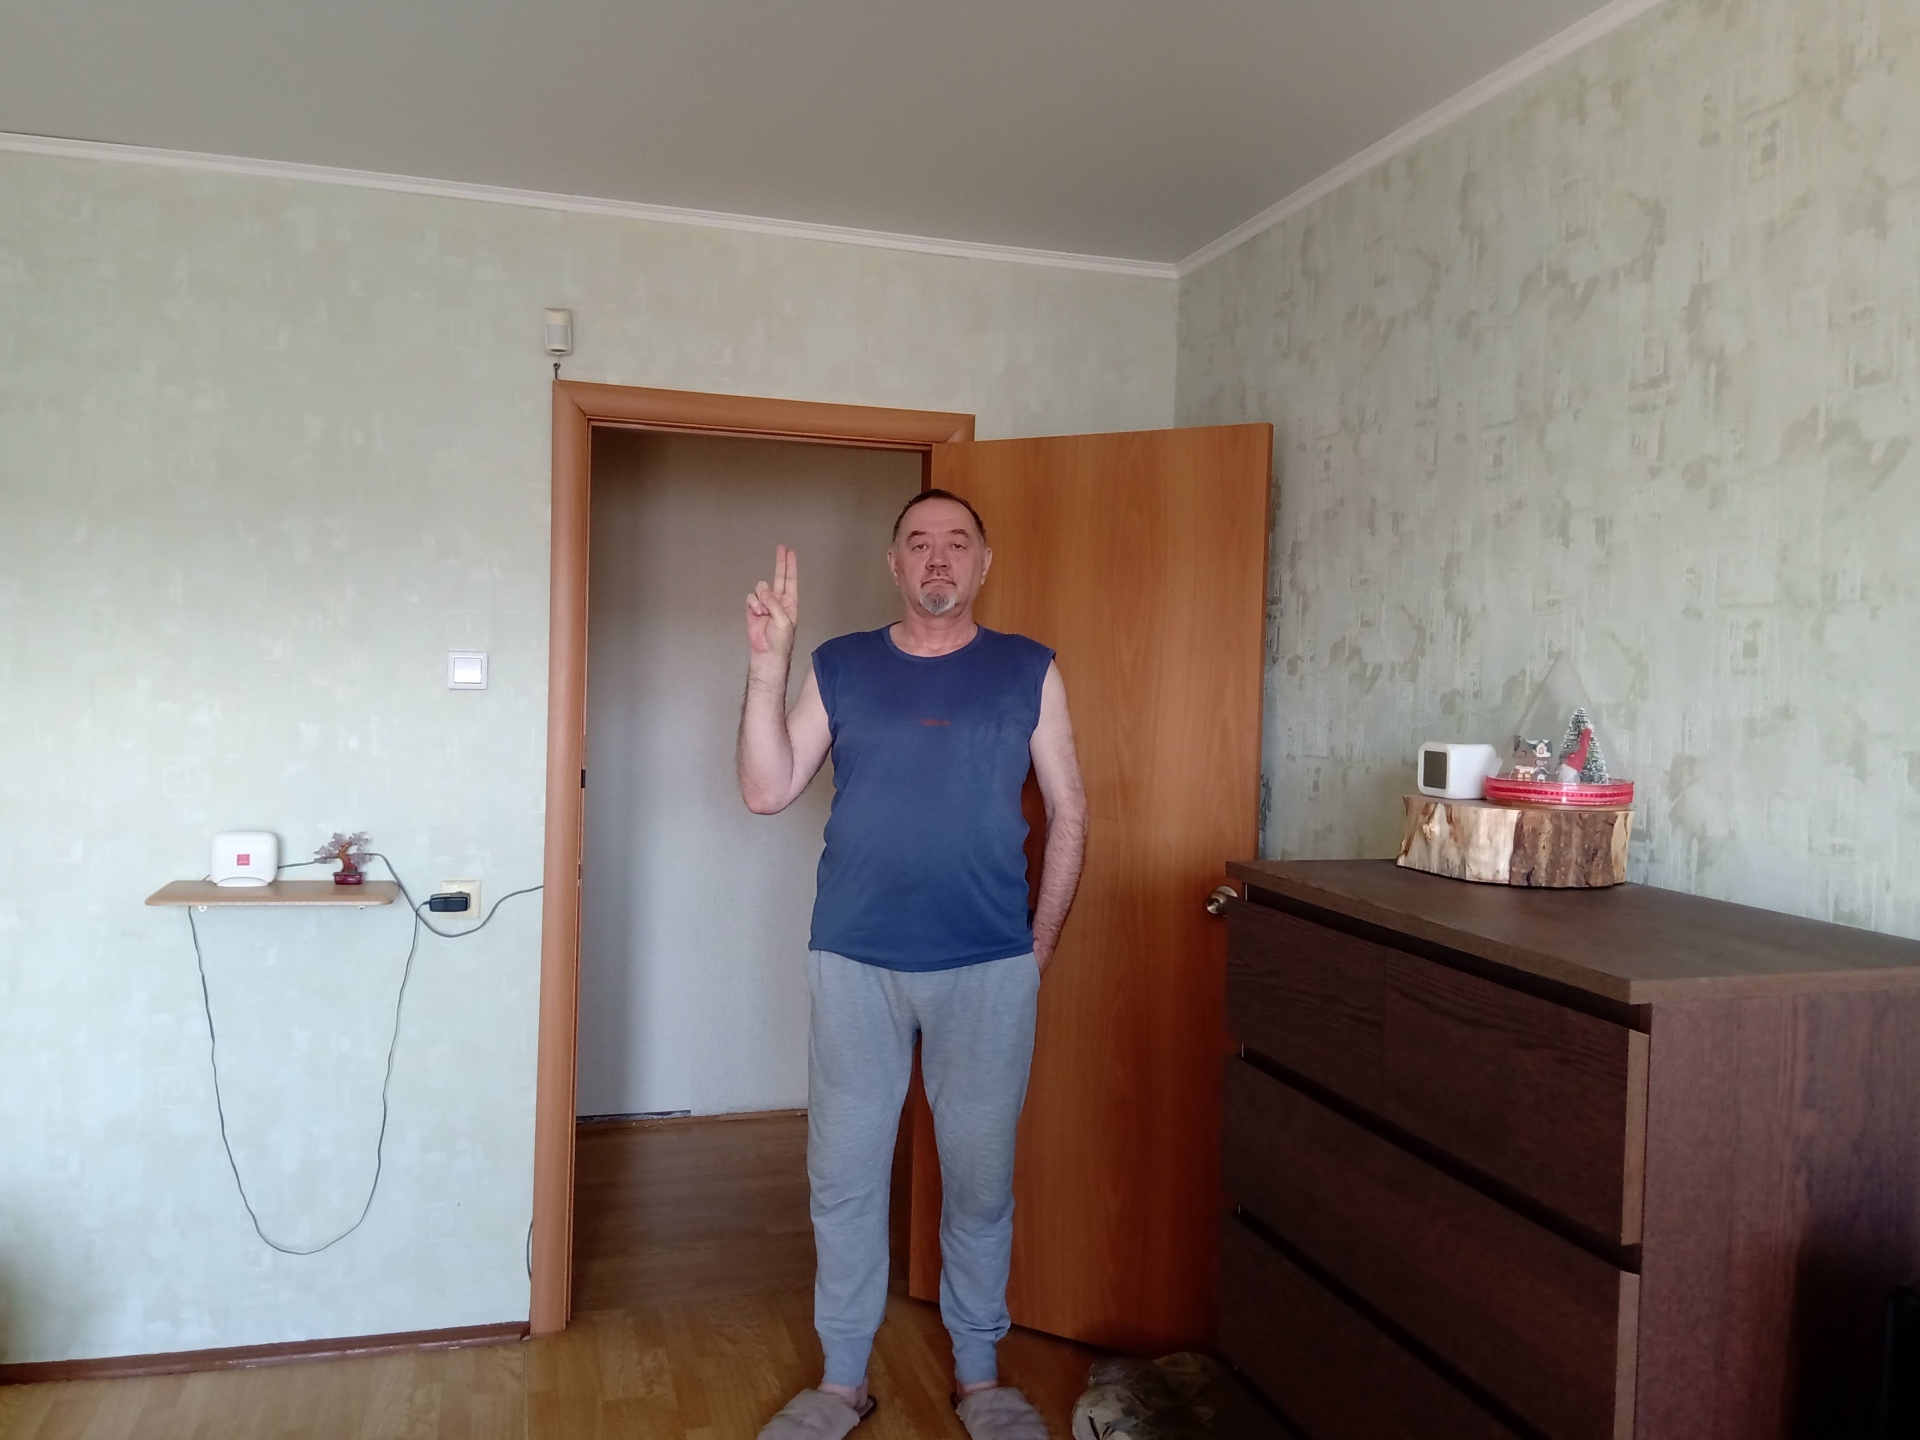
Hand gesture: two_up